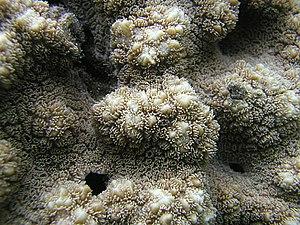
Hydnophora est un genre de coraux scléractiniaires de la famille des Merulinidae.